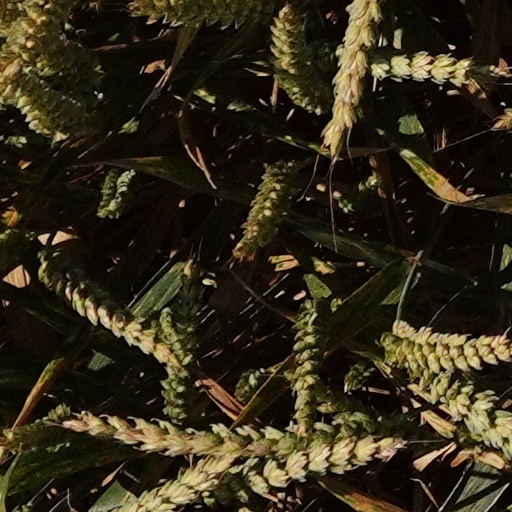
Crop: wheat